Claire-Marie Brisson

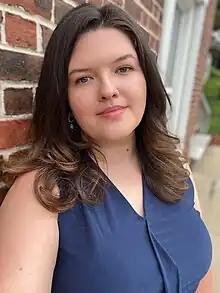
Brisson in 2023

Claire-Marie Brisson (born April 26, 1991) is an American university professor, researcher, podcaster, and cultural advocate. Her research examines the relationship between minority French speakers and the Francophonie. In her work and teaching, she brings to light the histories of minority French speakers in North America, including Franco-Americans and French Canadians. She is the founder and host of the podcast The North American Francophone Podcast, an English-language resource discussing Francophone topics.